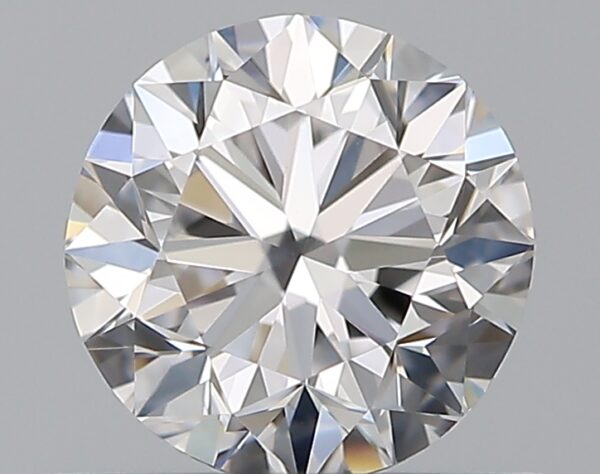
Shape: round
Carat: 0.7
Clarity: VVS2
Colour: D
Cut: VG
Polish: EX
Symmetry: VG
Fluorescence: N
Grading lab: GIA
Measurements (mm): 5.49 x 5.57 x 3.55